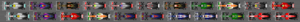
Le Grand Prix automobile de Monaco 2013, disputé le 26 mai 2013 sur le circuit de Monaco, est la 884ᵉ épreuve du championnat du monde de Formule 1 courue depuis 1950. Il s'agit de la soixante-et-onzième édition du Grand Prix, toujours courue sur un circuit temporaire en ville, de la soixantième comptant pour le championnat du monde de Formule 1 et de la sixième manche du championnat 2013.